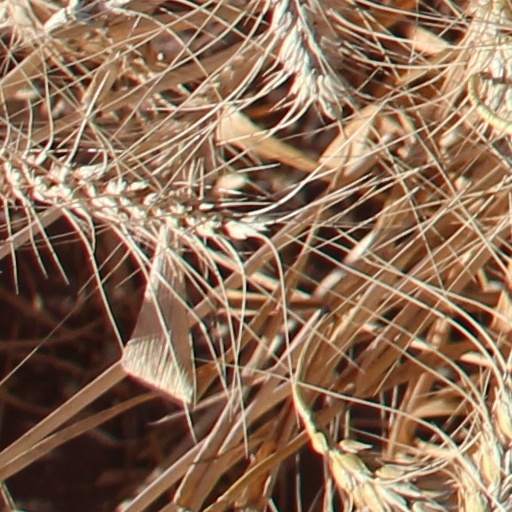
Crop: wheat